Russian Civil War

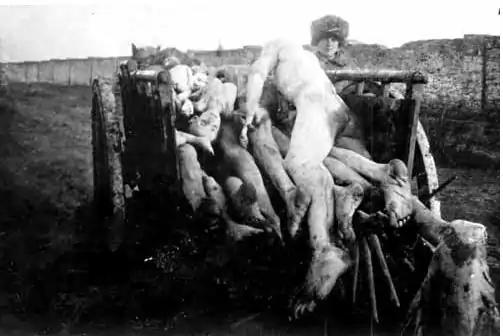
Victims of the Russian famine of 1921

After Moscow's Bolshevik government signed a military and political alliance with Nestor Makhno and the Ukrainian anarchists, the Insurgent Army attacked and defeated several regiments of Wrangel's troops in southern Ukraine, forcing him to retreat before he could capture that year's grain harvest.